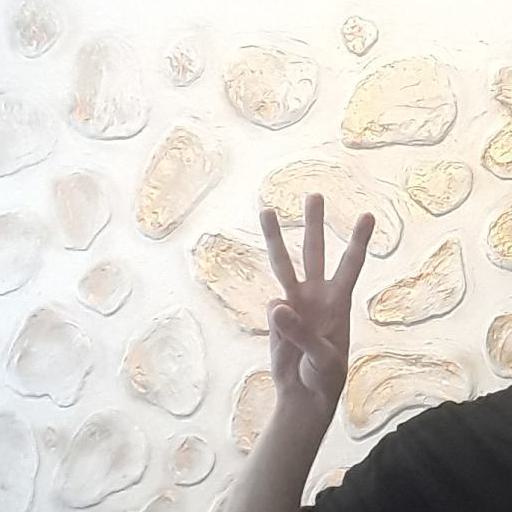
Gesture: three